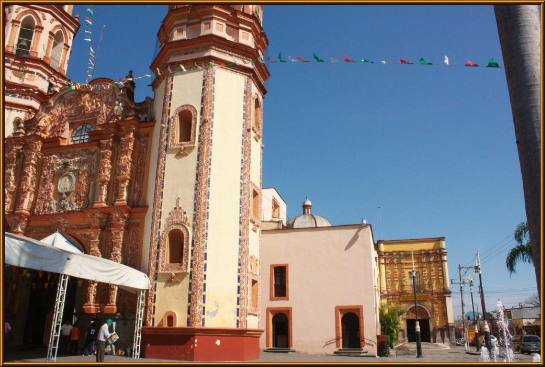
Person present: No